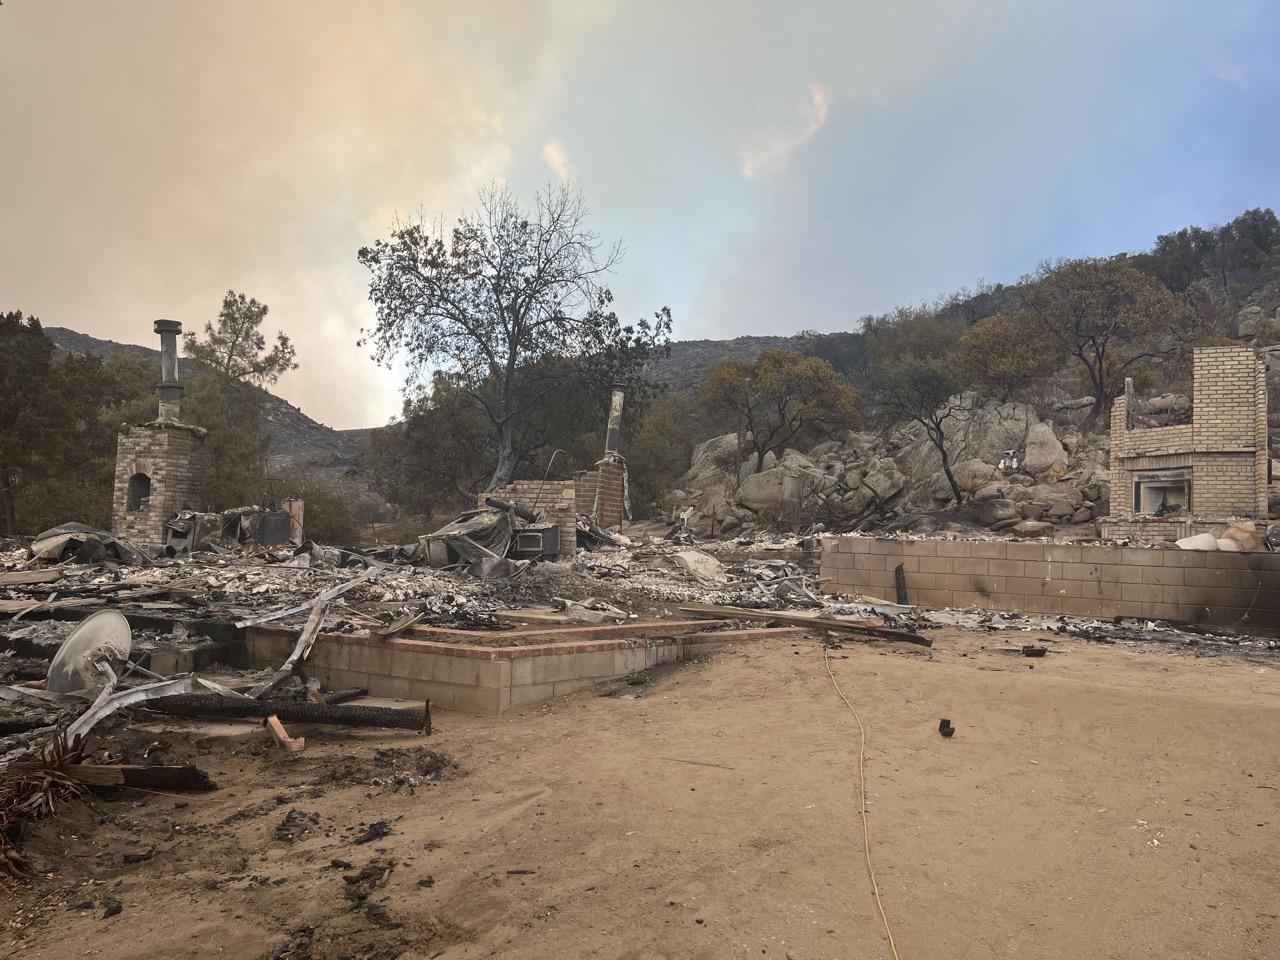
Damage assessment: destroyed